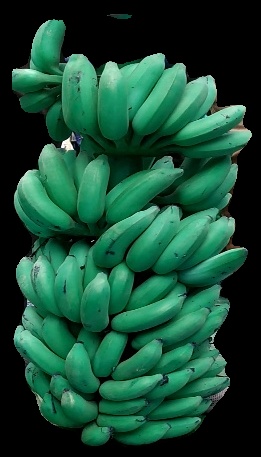
Variety: elakki-bale
Grade: grade1